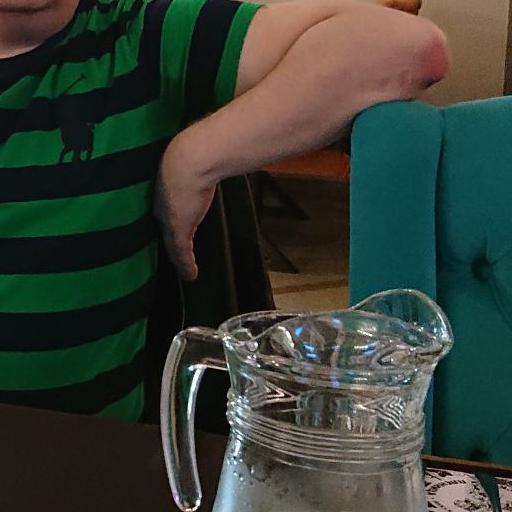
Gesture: no_gesture